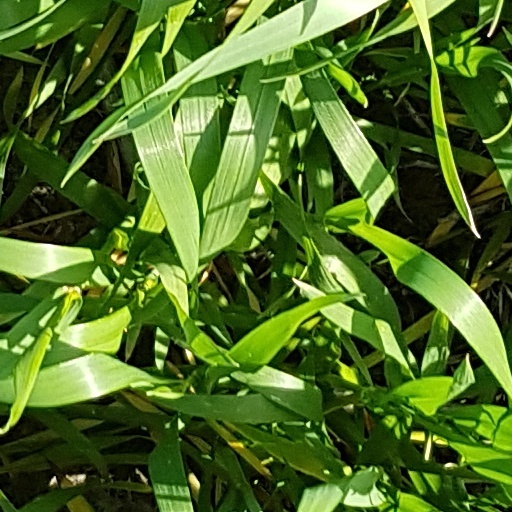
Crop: wheat